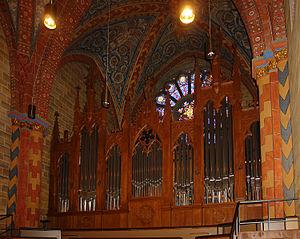
Wilhelm Carl Friedrich Sauer, né le 23 mars 1831, et mort le 9 avril 1916, est un facteur d'orgue allemand. Célèbre constructeur d'orgue de la période romantique, Sauer construisit avec son entreprise W. Sauer Orgelbau, plus de 1 100 orgues au cours de sa vie ; figurent parmi celles-ci les orgues de la Cathédrale Saint-Pierre de Brême, de l'Église Saint-Thomas de Leipzig, et de la Cathédrale de Berlin, considéré comme " son dernier grand chef-d'œuvre ".